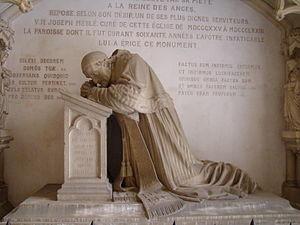
Monument de Mr Meslé